Juan Ortiz (captive)

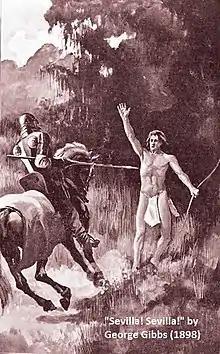
The discovery of Juan Ortiz by the de Soto Expedition

Juan Ortiz was found by the de Soto Expedition when they landed in Tampa Bay in 1539. After first landing at Uzita, de Soto and his men heard of a Christian living in a neighboring chiefdom. While searching for Ortiz, de Soto's men encountered ten or so Native Americans, and started to attack them. Ortiz was with the group being attacked, but he managed to make the Spanish understand that he was a Christian (one account says he did so by calling out "Sevilla", which was his home town). Ortiz then led the Spanish to the town of Mocoso, whose chief, also named Mocoso, had sheltered him for many years. Mocoso was friendly to de Soto, which created tension between Mocoso and other chiefdoms around Tampa Bay, including Orriygua, Neguarete, Capaloey and Uzita.